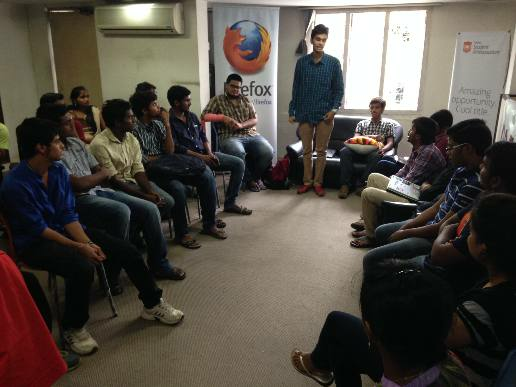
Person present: Yes